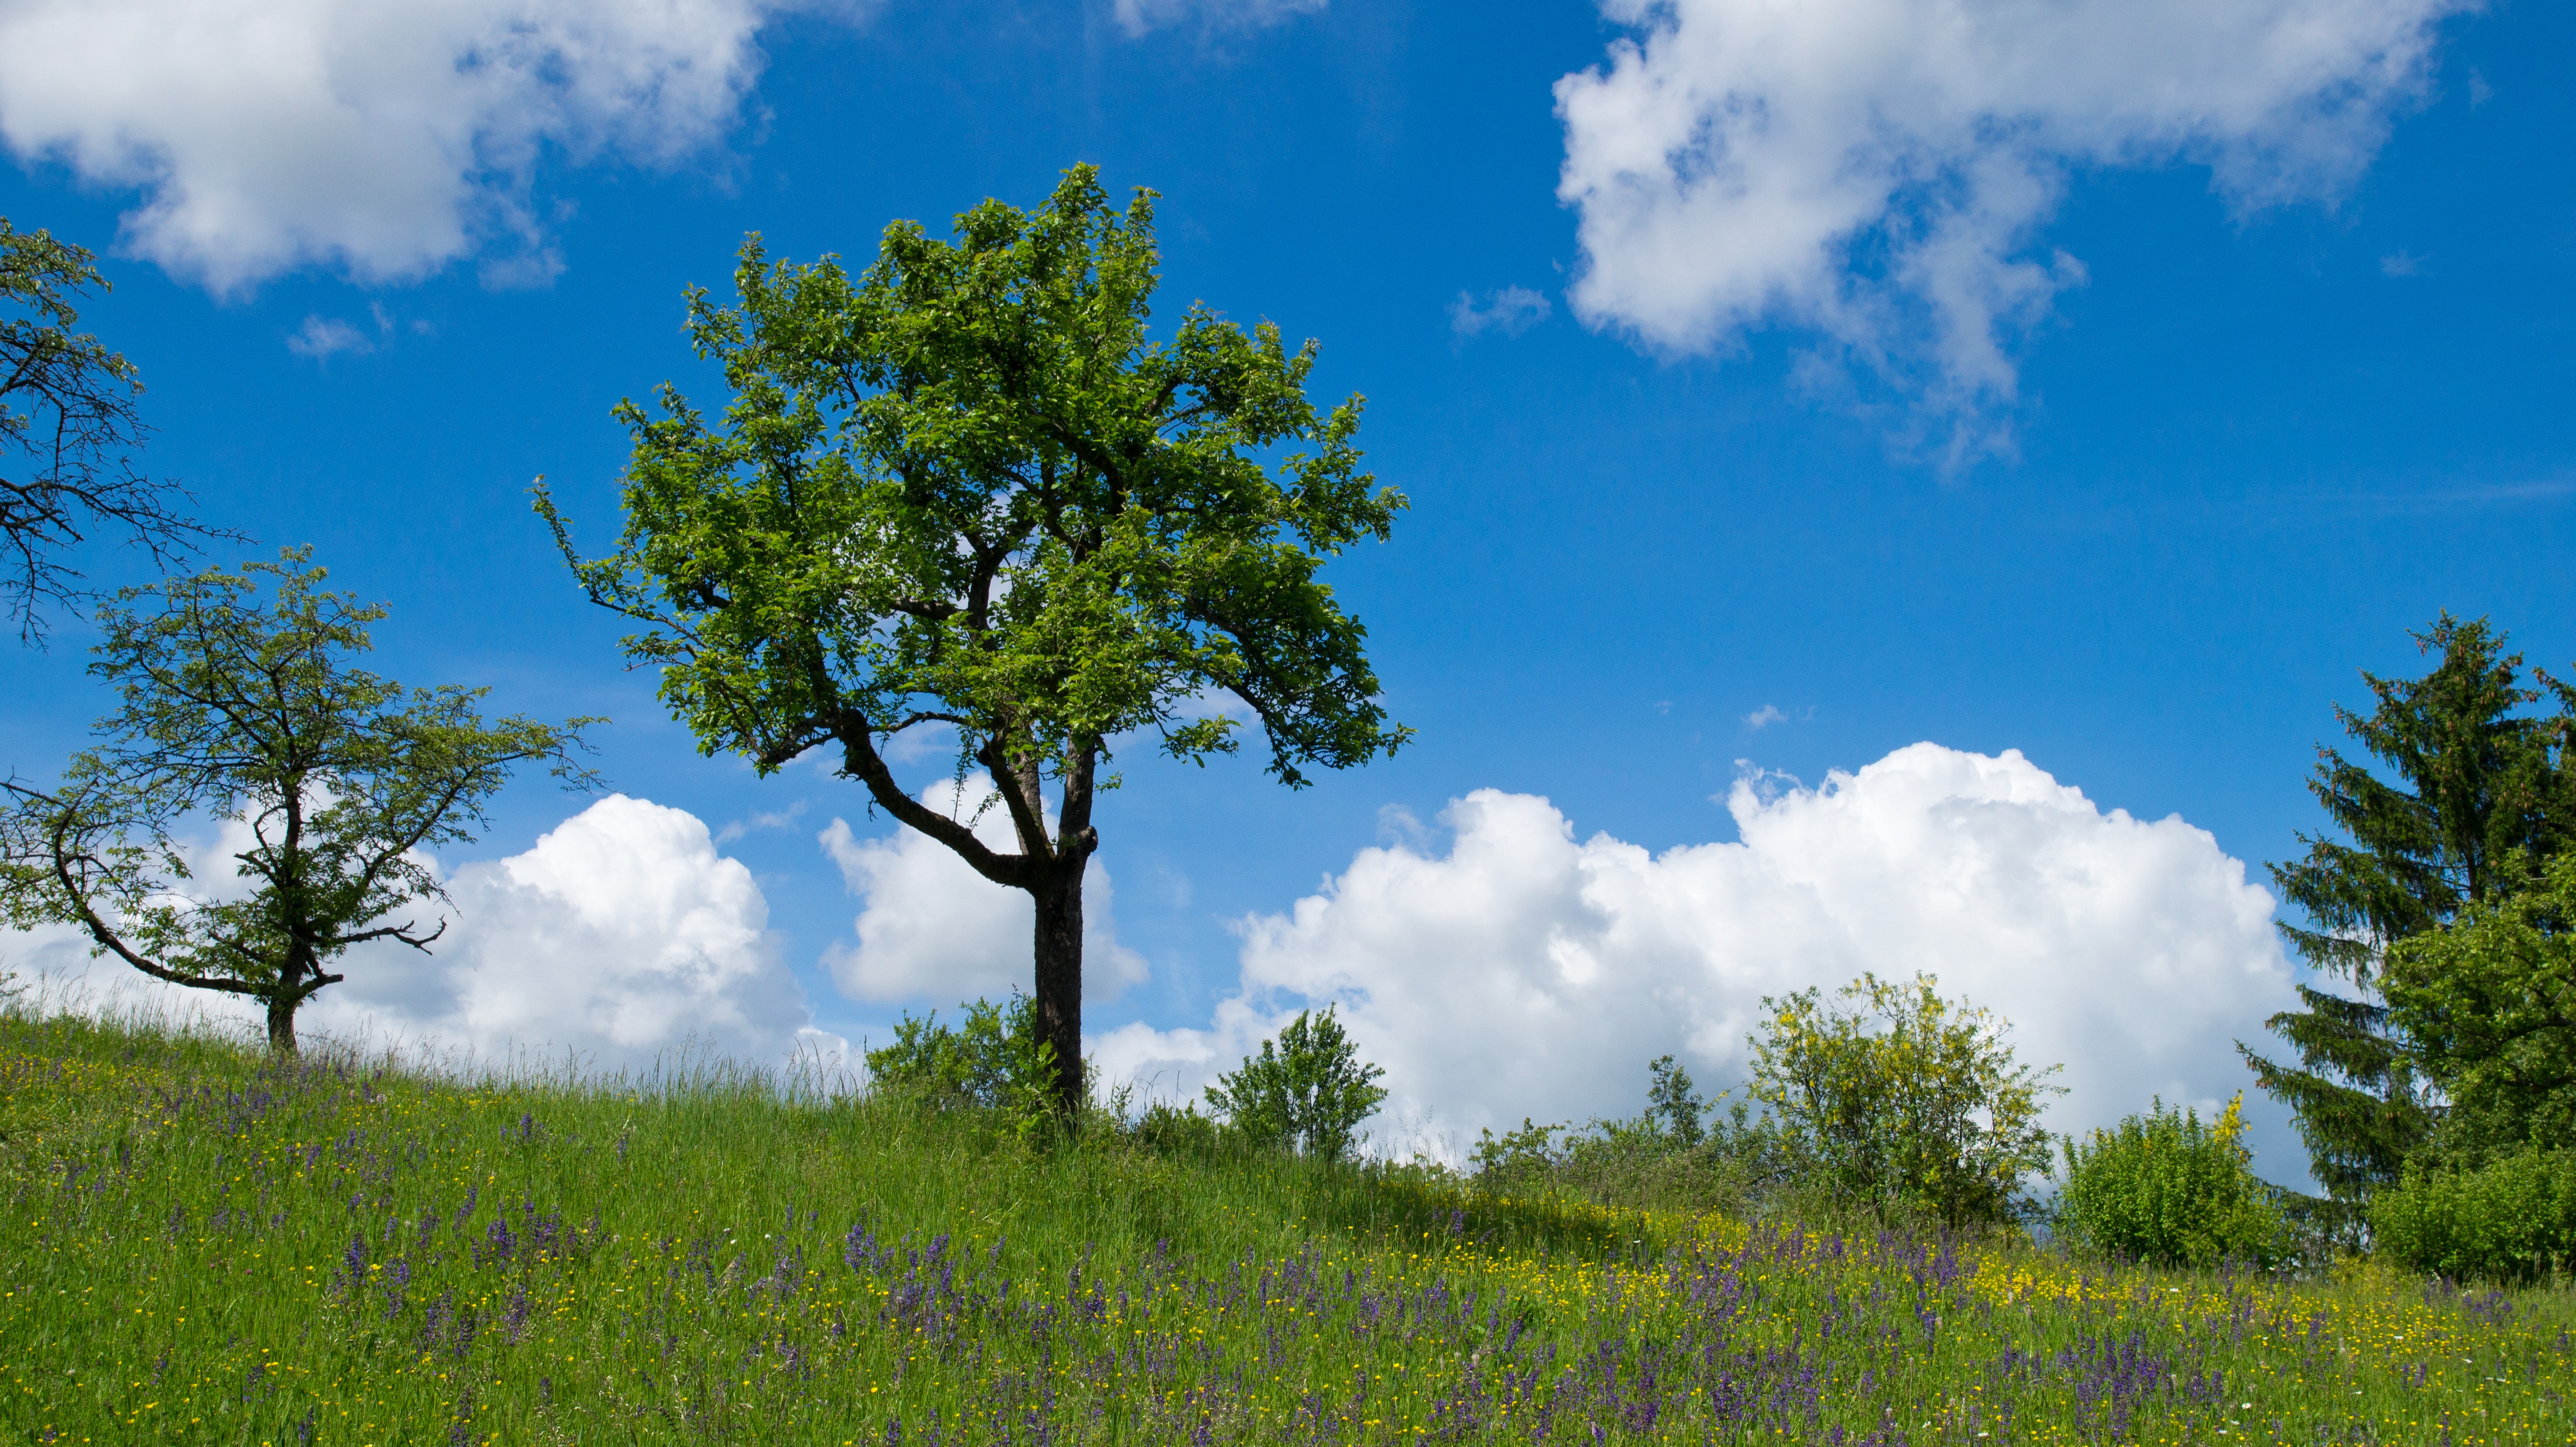
landscape, tree, nature, forest, grass, horizon, wilderness, cloud, plant, sky, field, meadow, prairie, sunlight, hill, flower, green, pasture, savanna, plain, trees, clouds, grassland, vegetation, woodland, habitat, ecosystem, rural area, in the green, biome, natural environment, woody plant, land plant